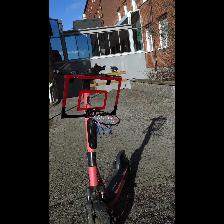
Label: NonHuman